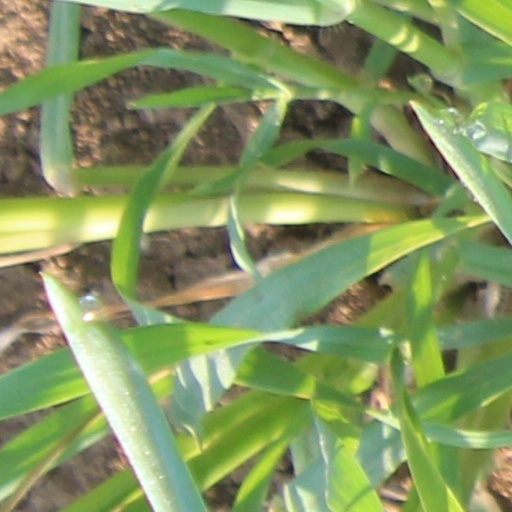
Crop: wheat